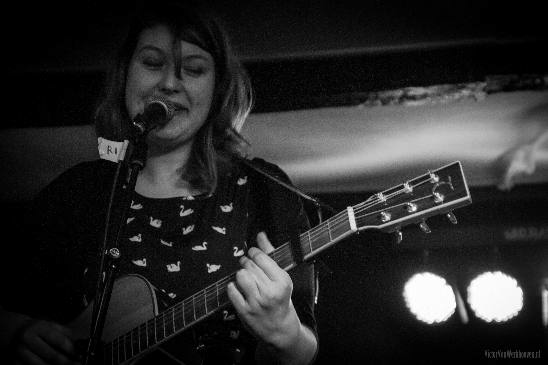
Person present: Yes